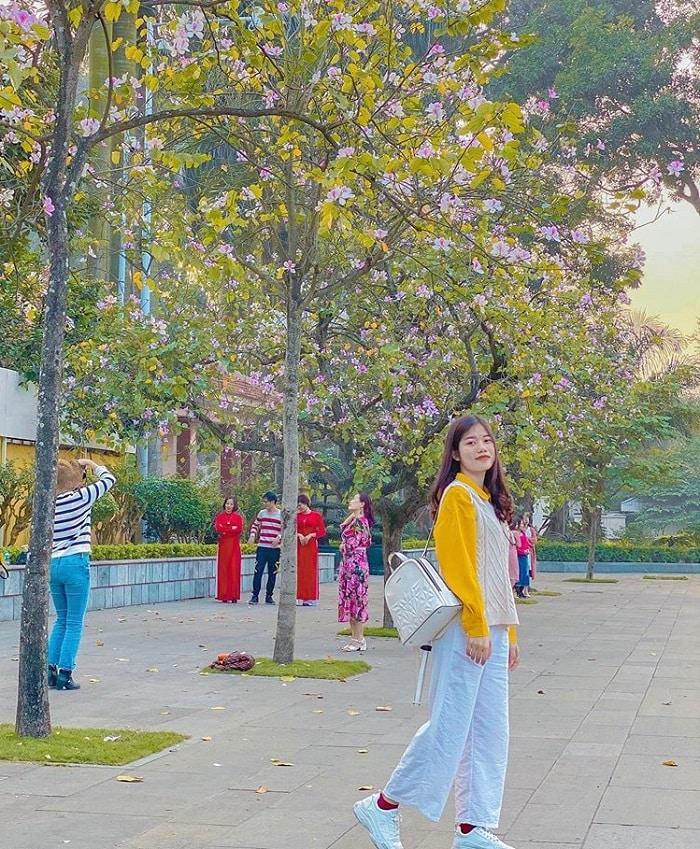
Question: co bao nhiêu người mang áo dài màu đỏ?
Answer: có hai người mang áo dài màu đỏ